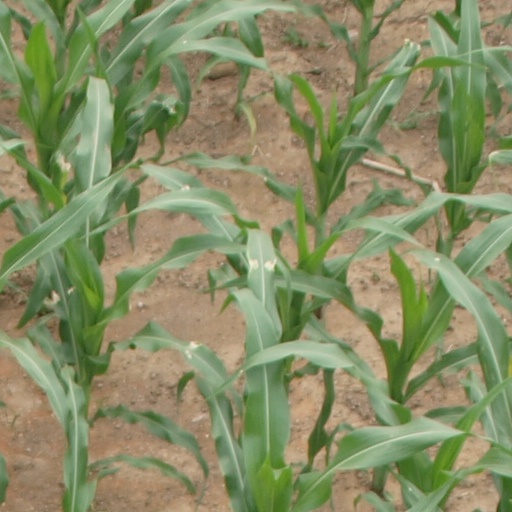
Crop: maize; corn